Fairy tale

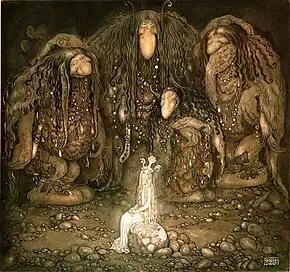
John Bauer's illustration of trolls and a princess from a collection of Swedish fairy tales

In contemporary literature, many authors have used the form of fairy tales for various reasons, such as examining the human condition from the simple framework a fairytale provides. Some authors seek to recreate a sense of the fantastic in a contemporary discourse. Some writers use fairy tale forms for modern issues; this can include using the psychological dramas implicit in the story, as when Robin McKinley retold "Donkeyskin" as the novel "Deerskin", with emphasis on the abusive treatment the father of the tale dealt to his daughter. Sometimes, especially in children's literature, fairy tales are retold with a twist simply for comic effect, such as "The Stinky Cheese Man" by Jon Scieszka and "The ASBO Fairy Tales" by Chris Pilbeam. A common comic motif is a world where all the fairy tales take place, and the characters are aware of their role in the story, such as in the film series "Shrek".